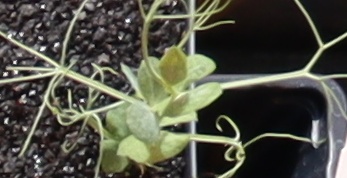
Label: Field Pea